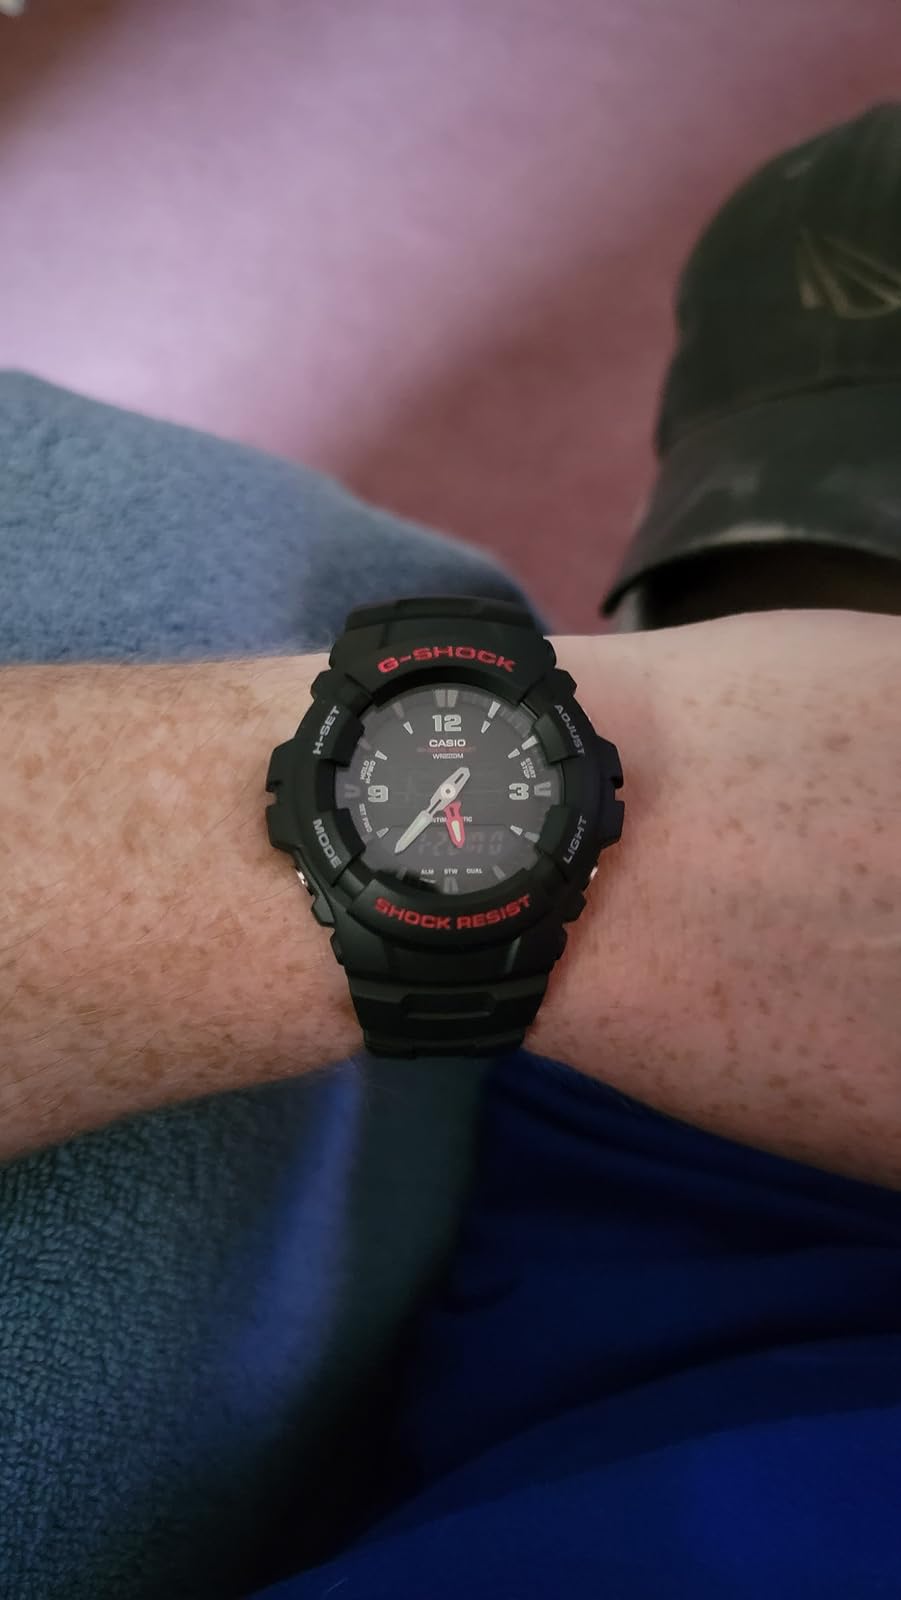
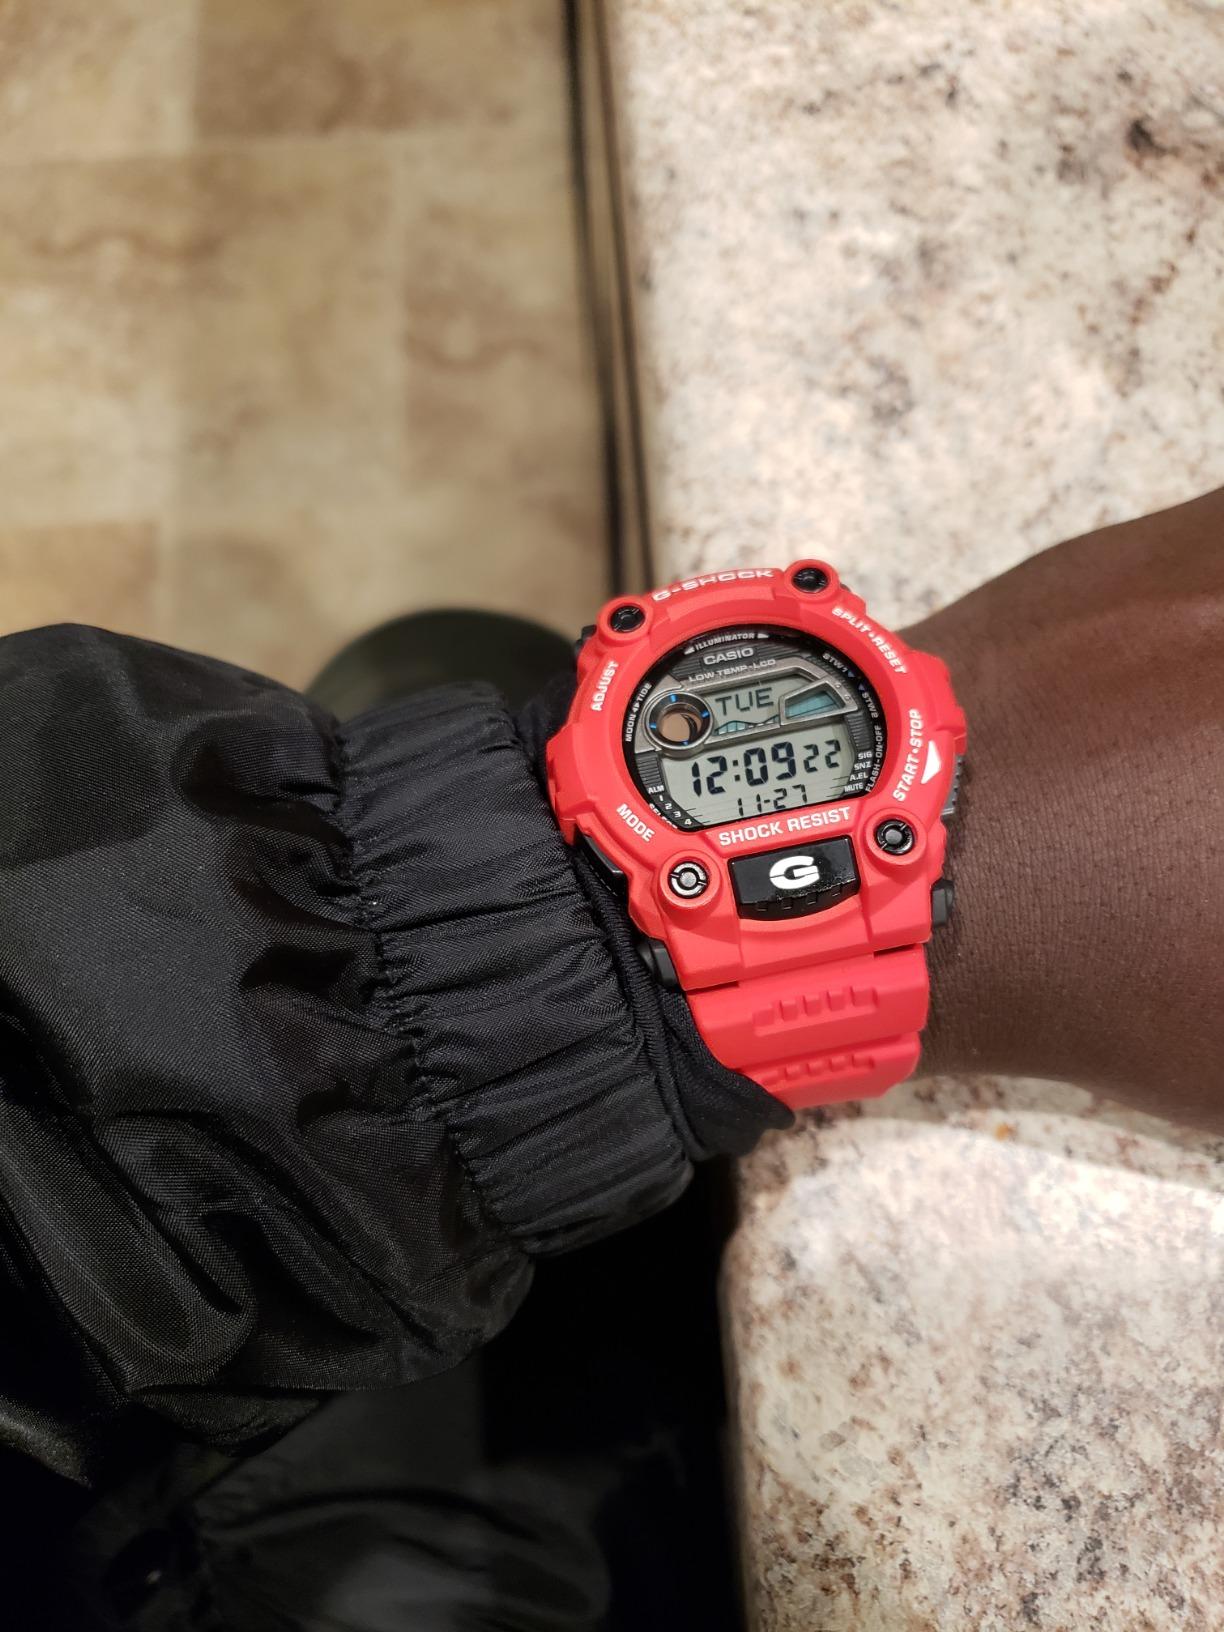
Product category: accessories_watch
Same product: no